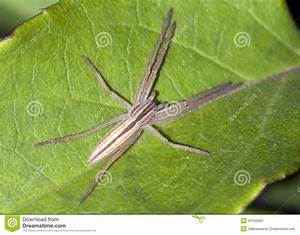
Label: ragno